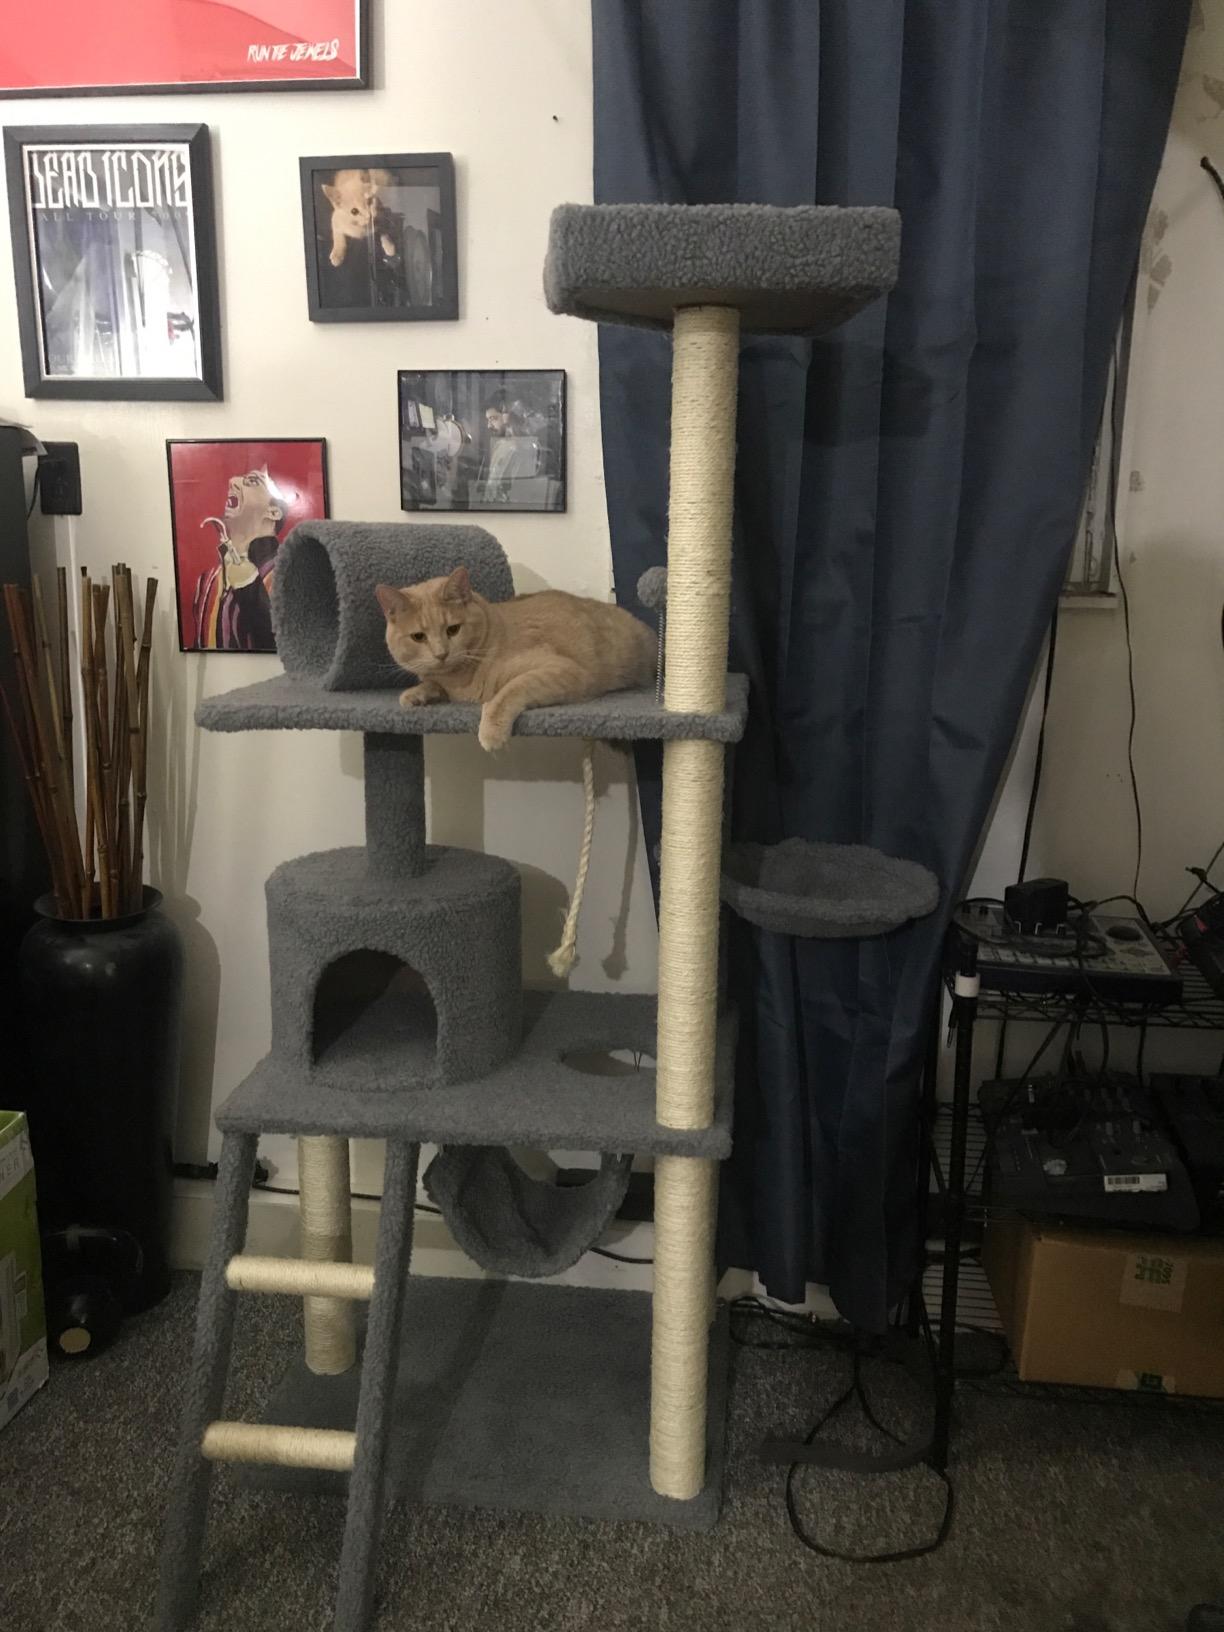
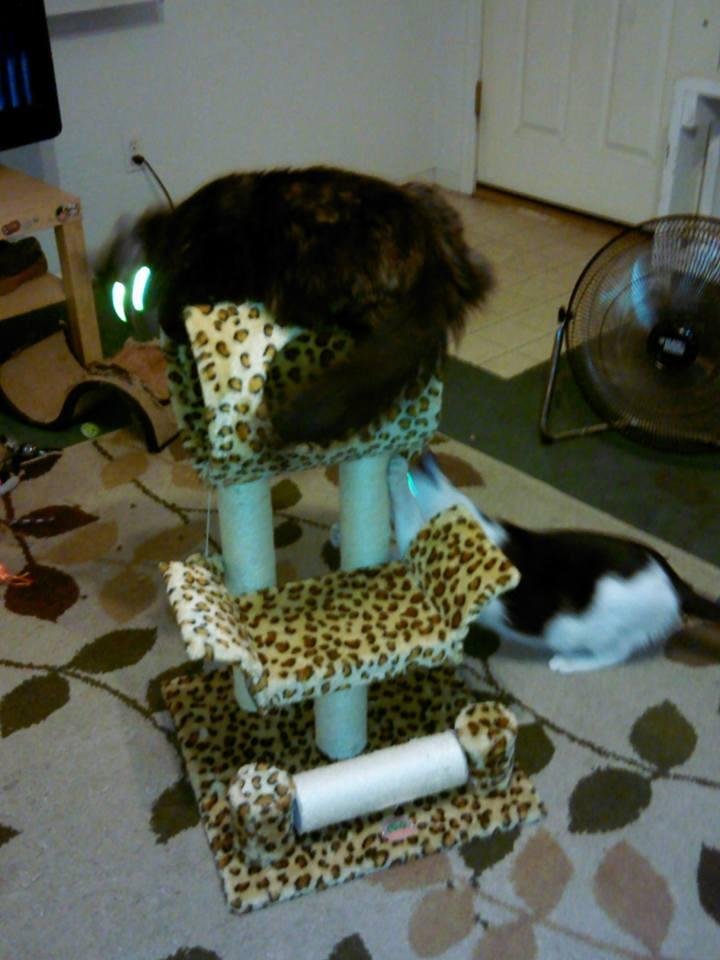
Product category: items_cat tree
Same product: no